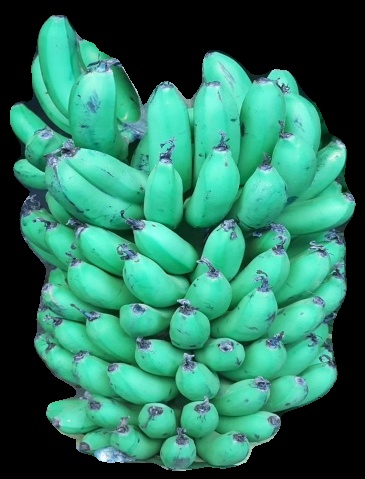
Variety: pachbale
Grade: grade1